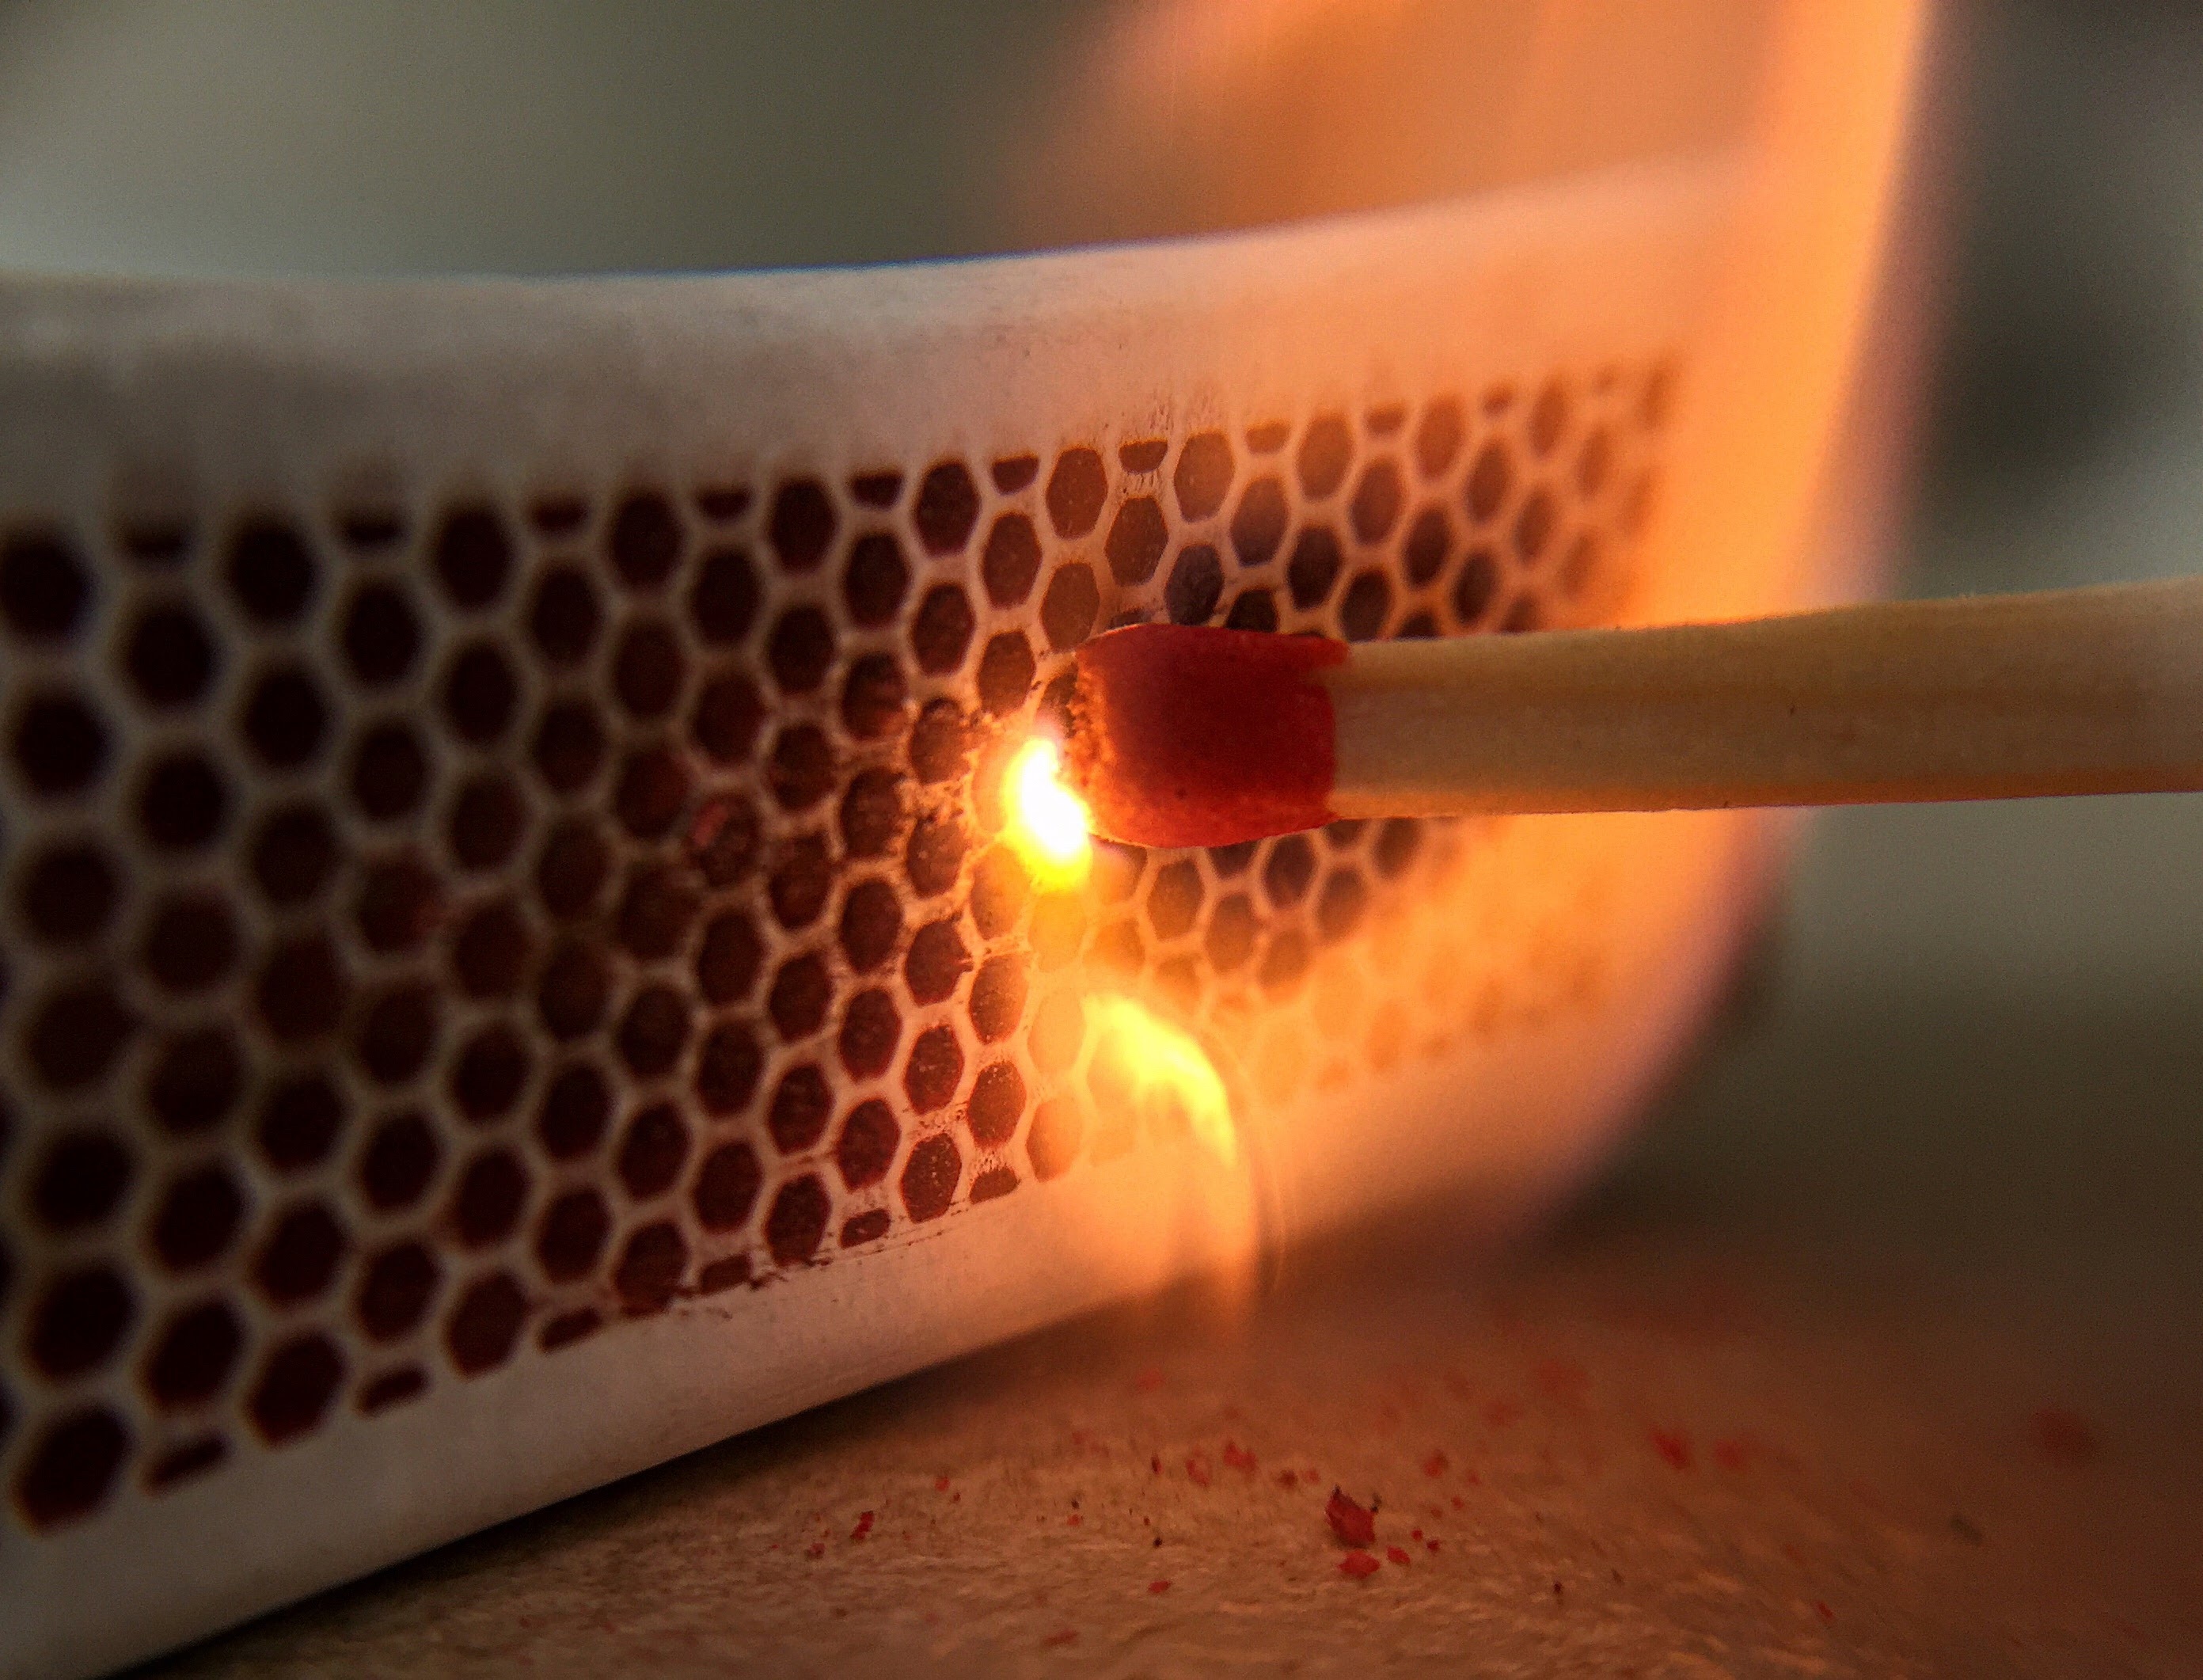
light, red, flame, candle, lighting, close up, design, shape, macro photography